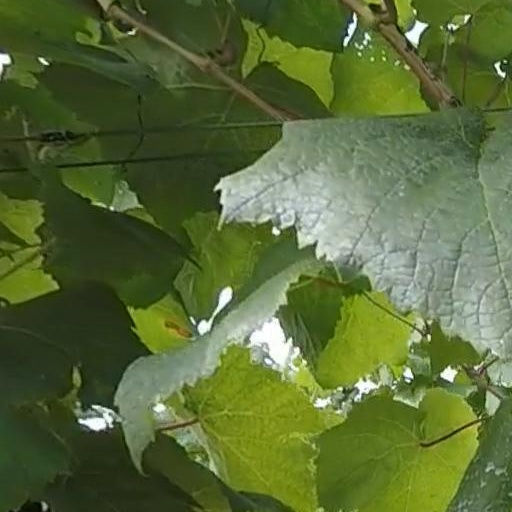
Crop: grape